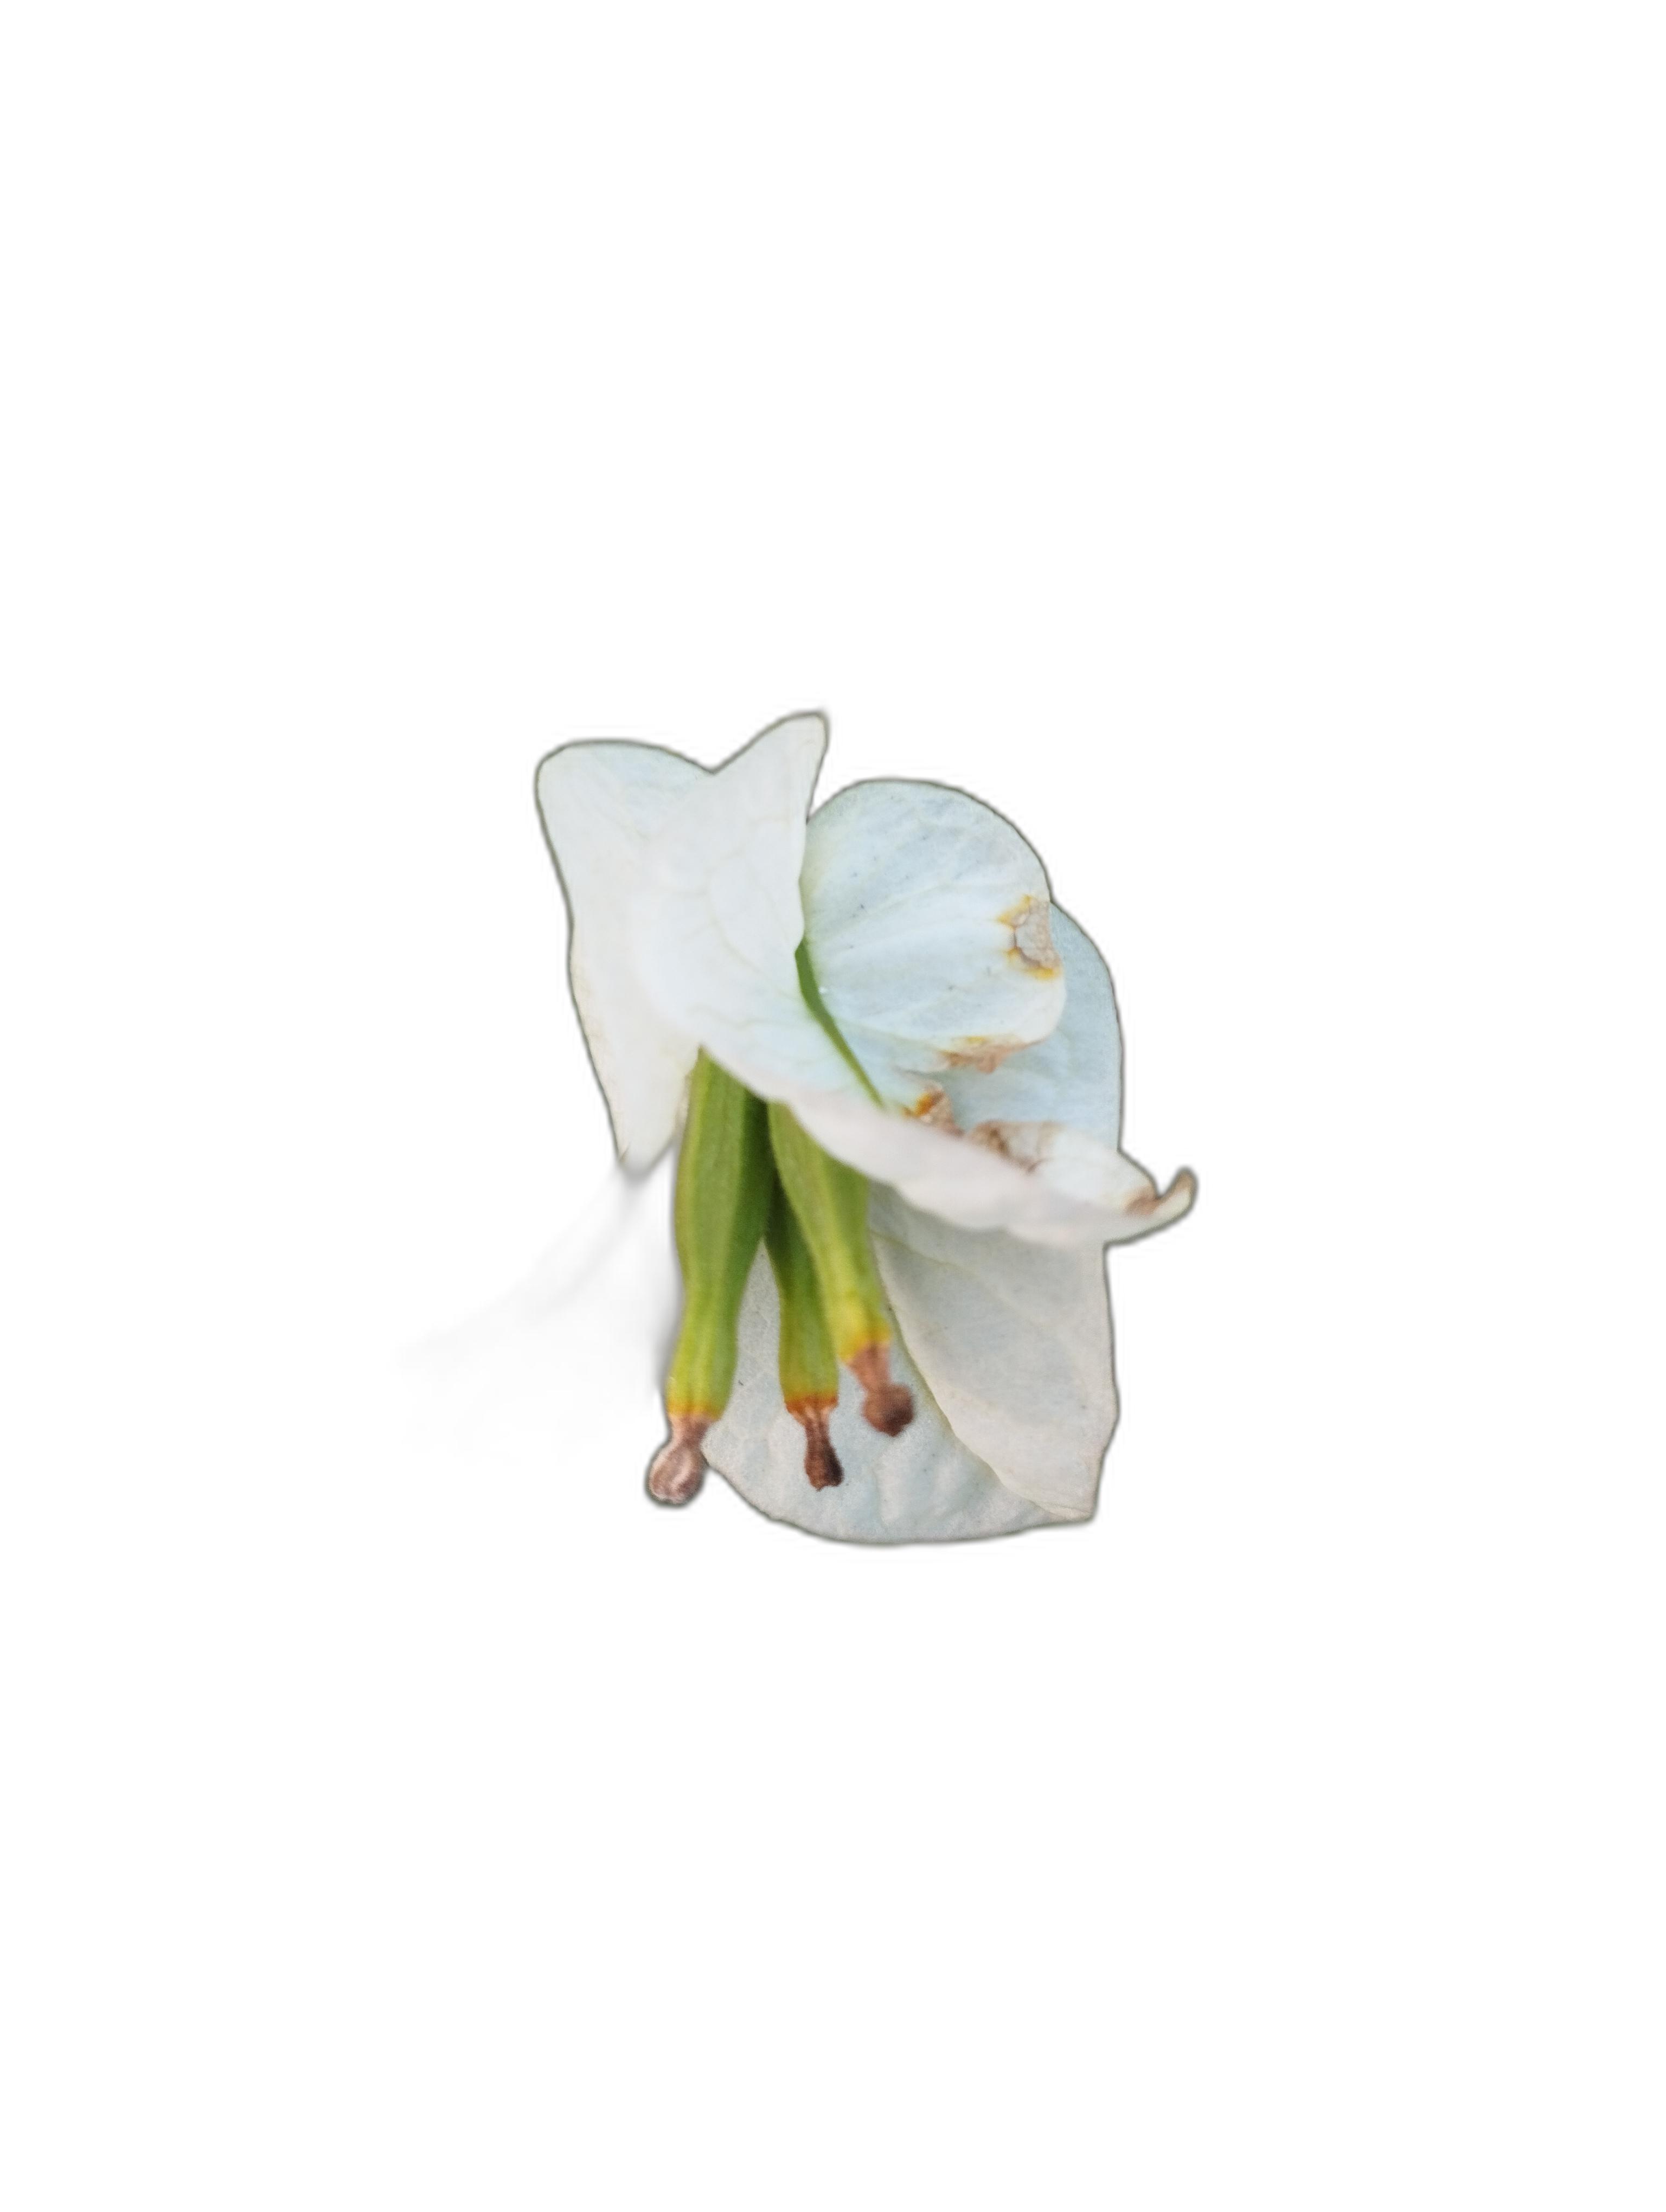
Label: Bougainvillea